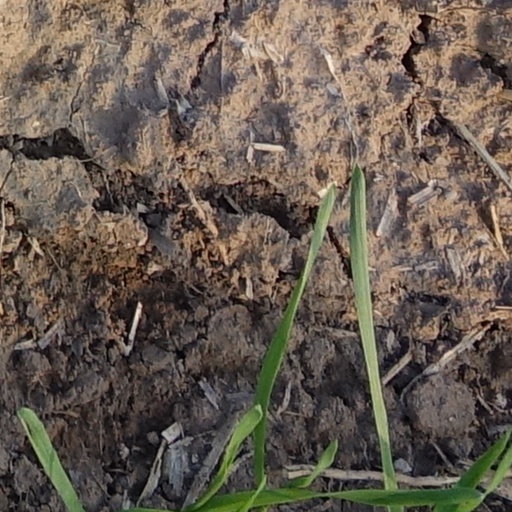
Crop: wheat